Providence Gas Company Purifier House

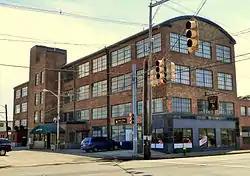
The Providence Gas Company Purifier House in 2015

The Providence Gas Company Purifier House (Imperial Warehouse Company; City Tire Company) is a historic building at 200 Allens Avenue (corner of Public Street) in Providence, Rhode Island. It is a large four-story steel-and-concrete structure, built in 1900 by the Berlin Iron Bridge Company, early in the era of steel frame construction. It was used for the gasification of coal until about 1940, when it was purchased by the City Tire Company, which occupied it until 2000. The building has been rehabilitated and converted for a variety of other uses.